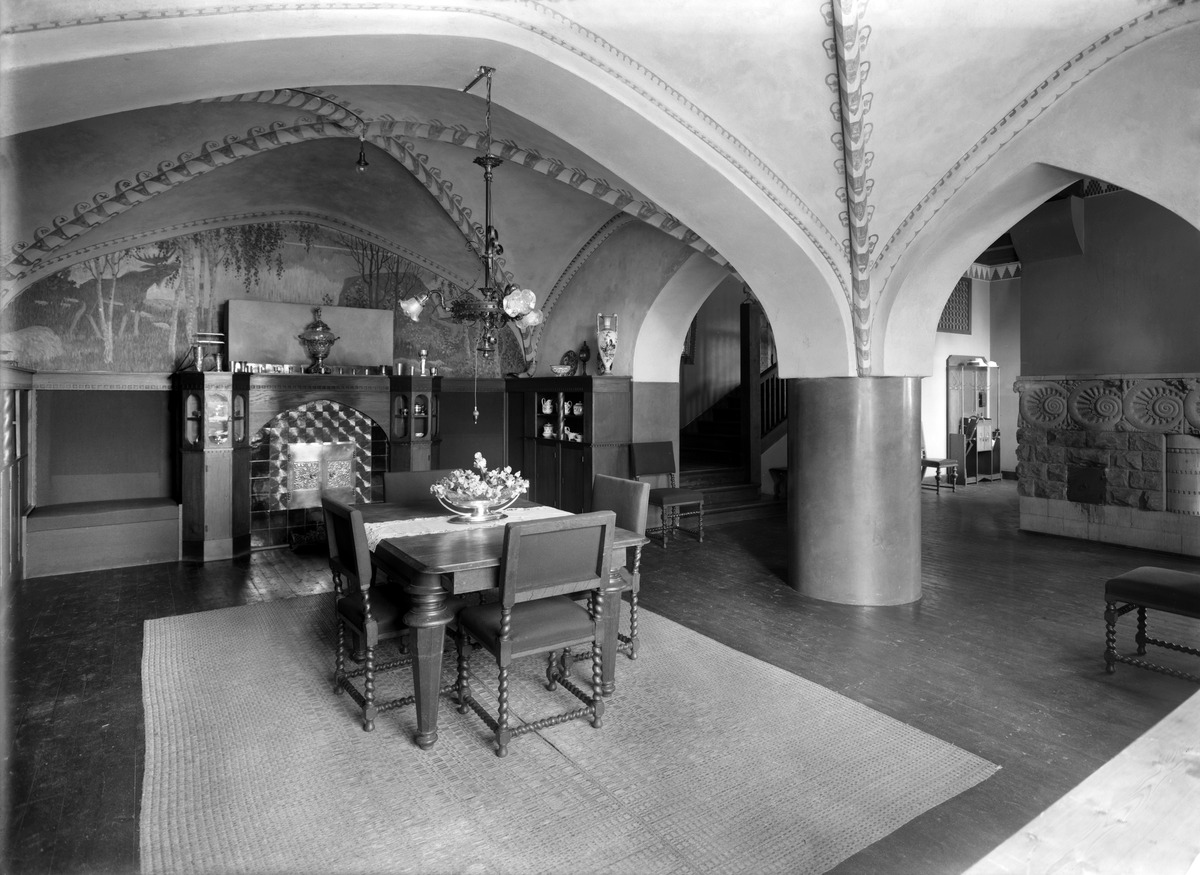
Hvittorp, sisäkuva
sisällön kuvaus: Hvittorp, sisäkuva.

Villa Hvittorpin rakennutti nuottiliikkeen omistaja Robert Emil Westerlund kesähuvilakseen 1902.

Villan ovat suunnitelleet arkkitehdit Herman Gesellius, Armas Lindgren ja Eliel Saarinen. mustavalkoinen
Kuvaaja: Sundström, Eric, valokuvaaja
Ajankohta: kuvausaika 1902 n.
Paikka: Suomi, Uusimaa, Kirkkonummi, Hvittorpintie 245, 02430 Masala
Aiheet: rakennukset, interiöörit, valaisimet, tuolit, pöydät